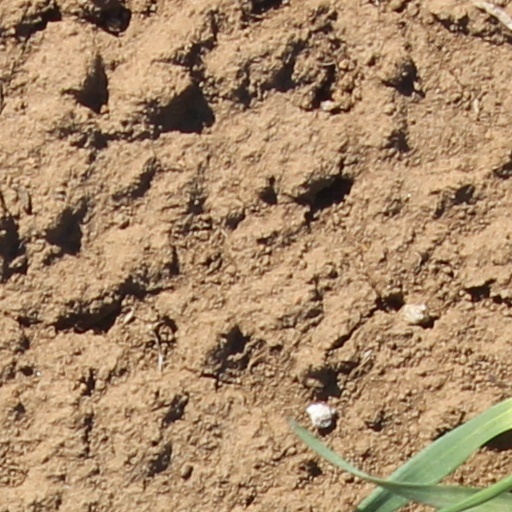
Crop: wheat